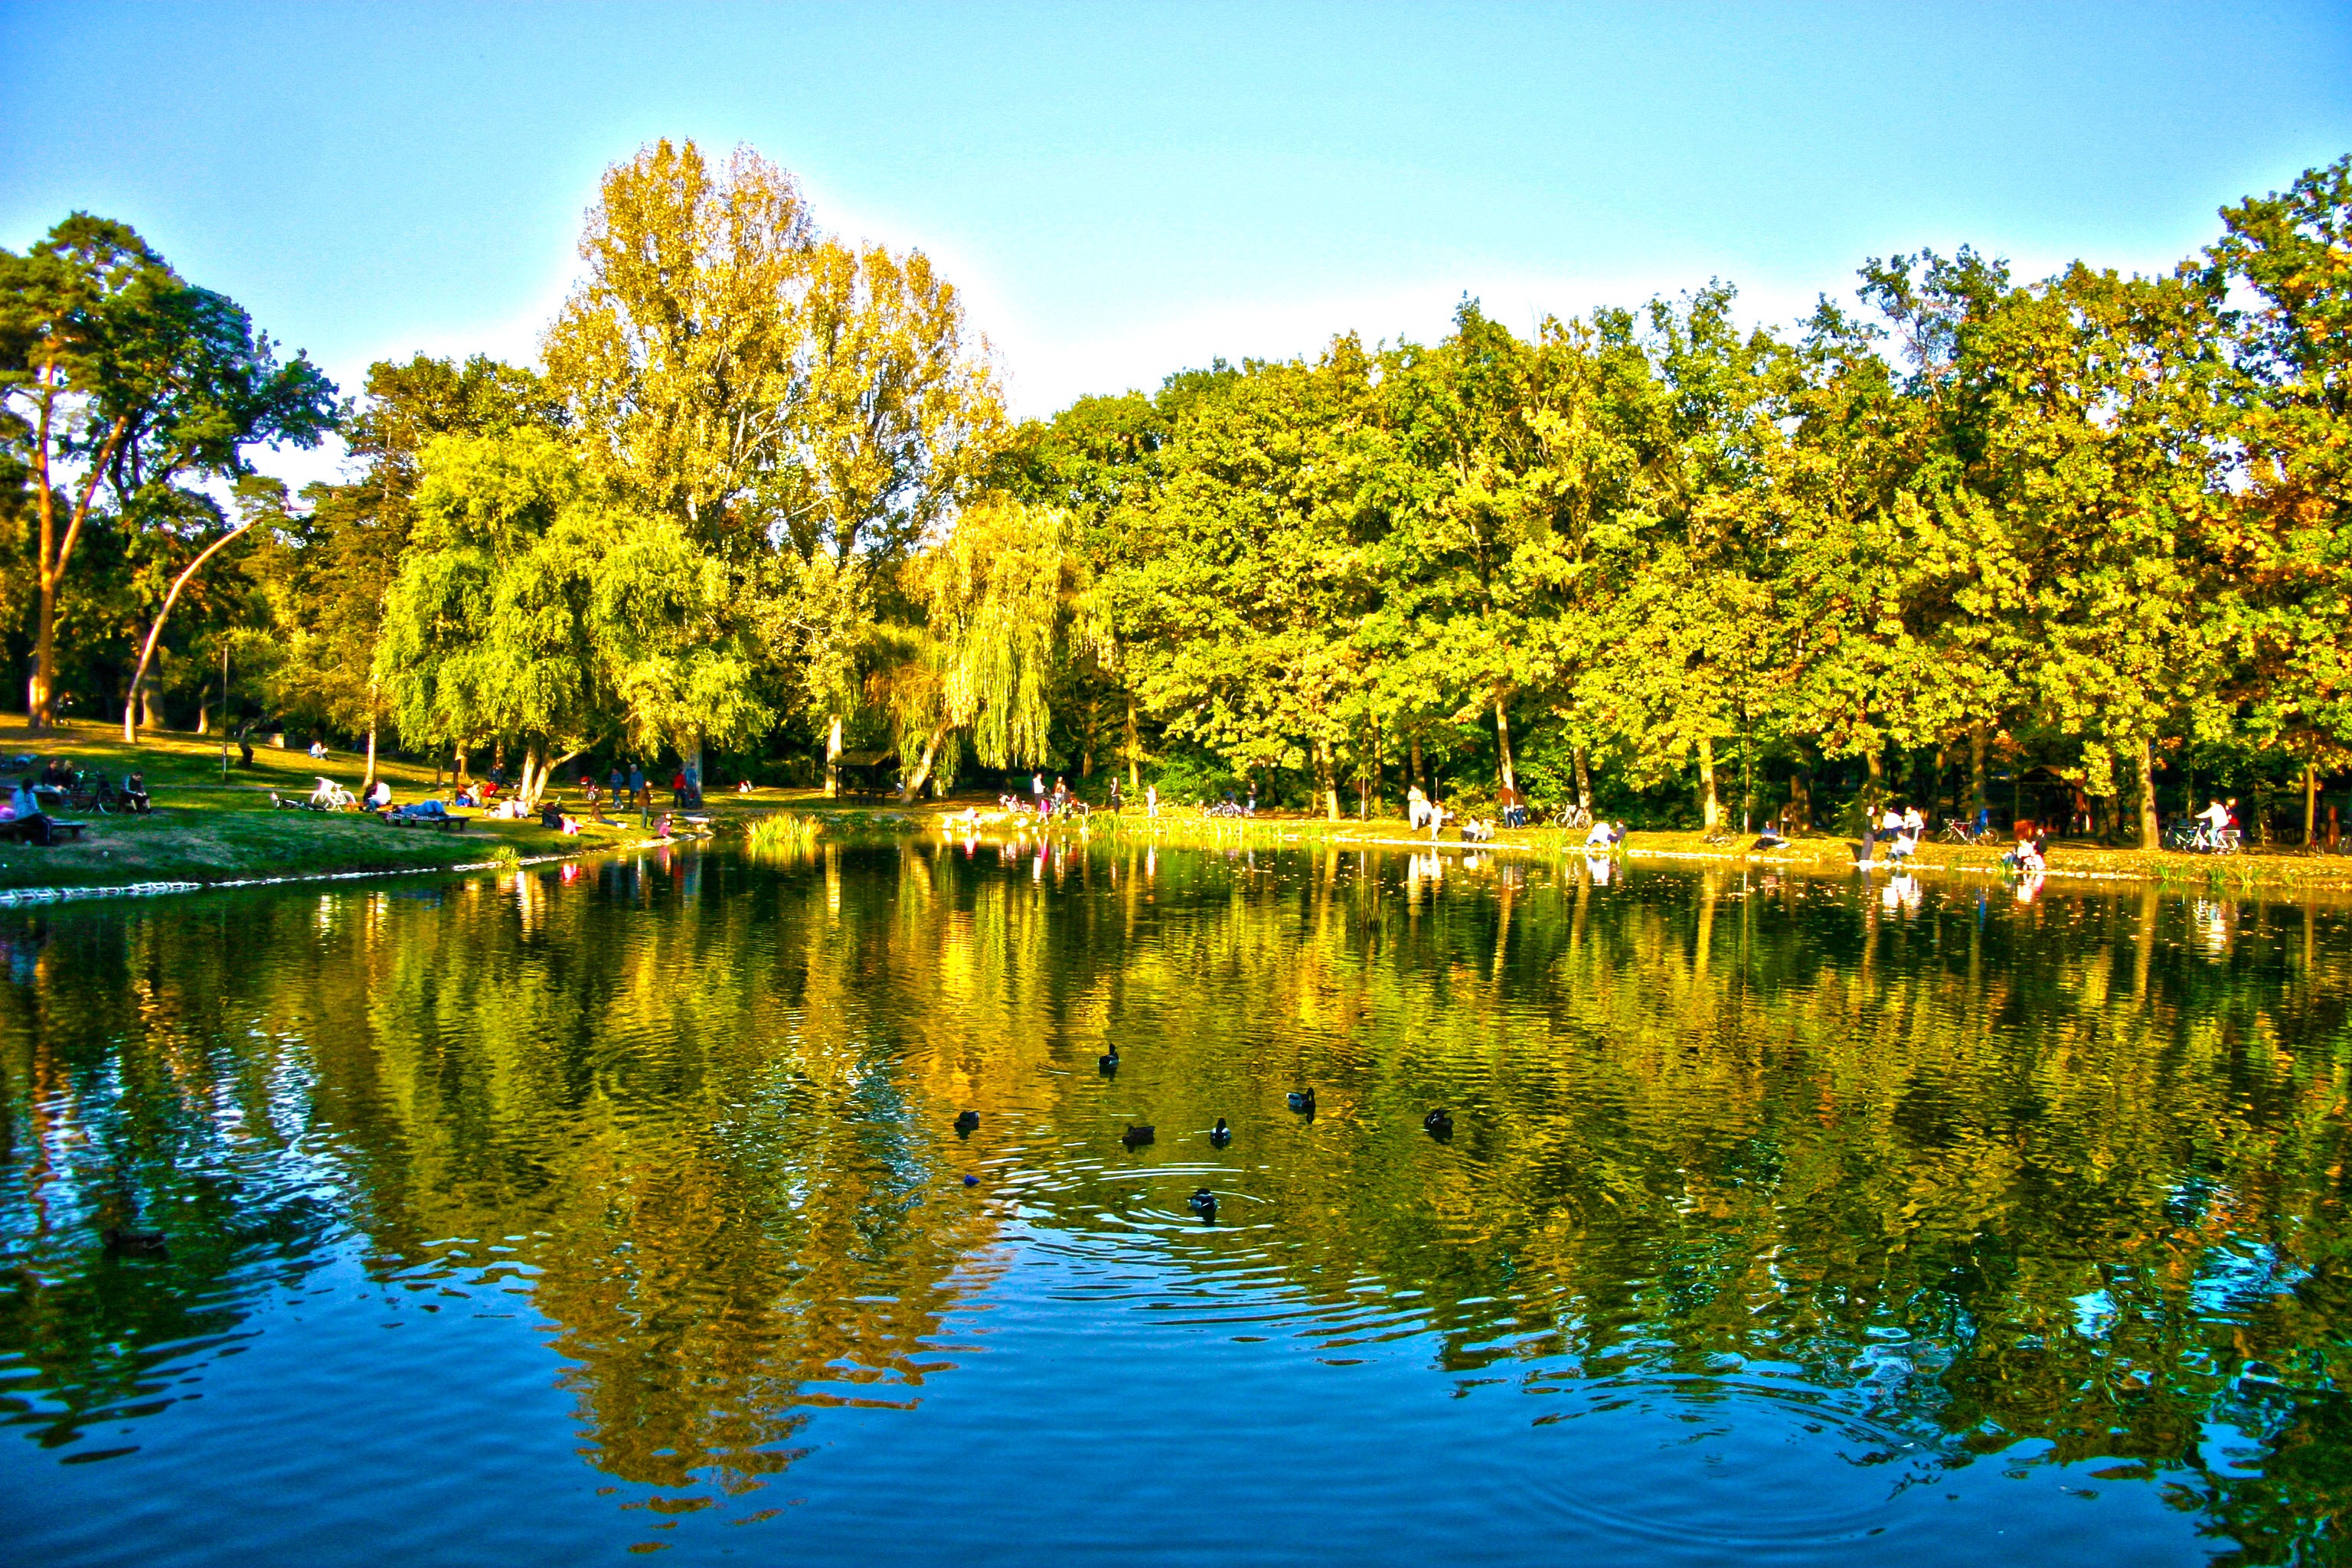
landscape, tree, nature, forest, outdoor, plant, leaf, flower, lake, view, river, pond, idyllic, reflection, relax, tranquil, scenic, peaceful, natural, autumn, park, calm, botany, tourism, season, surface, wetland, hungary, scene, woodland, habitat, vibrant, ecosystem, natural environment, woody plant, debrecen, b k s t